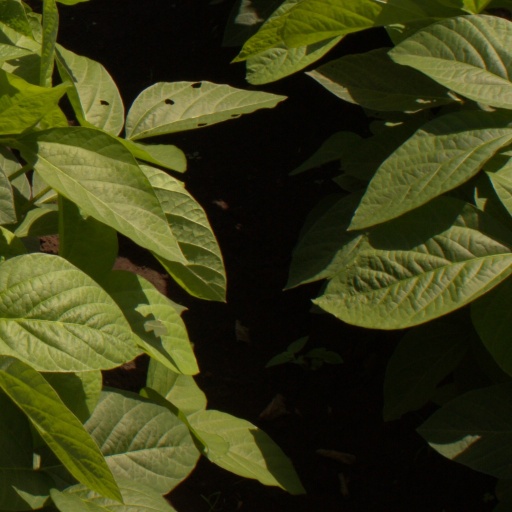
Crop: soybean